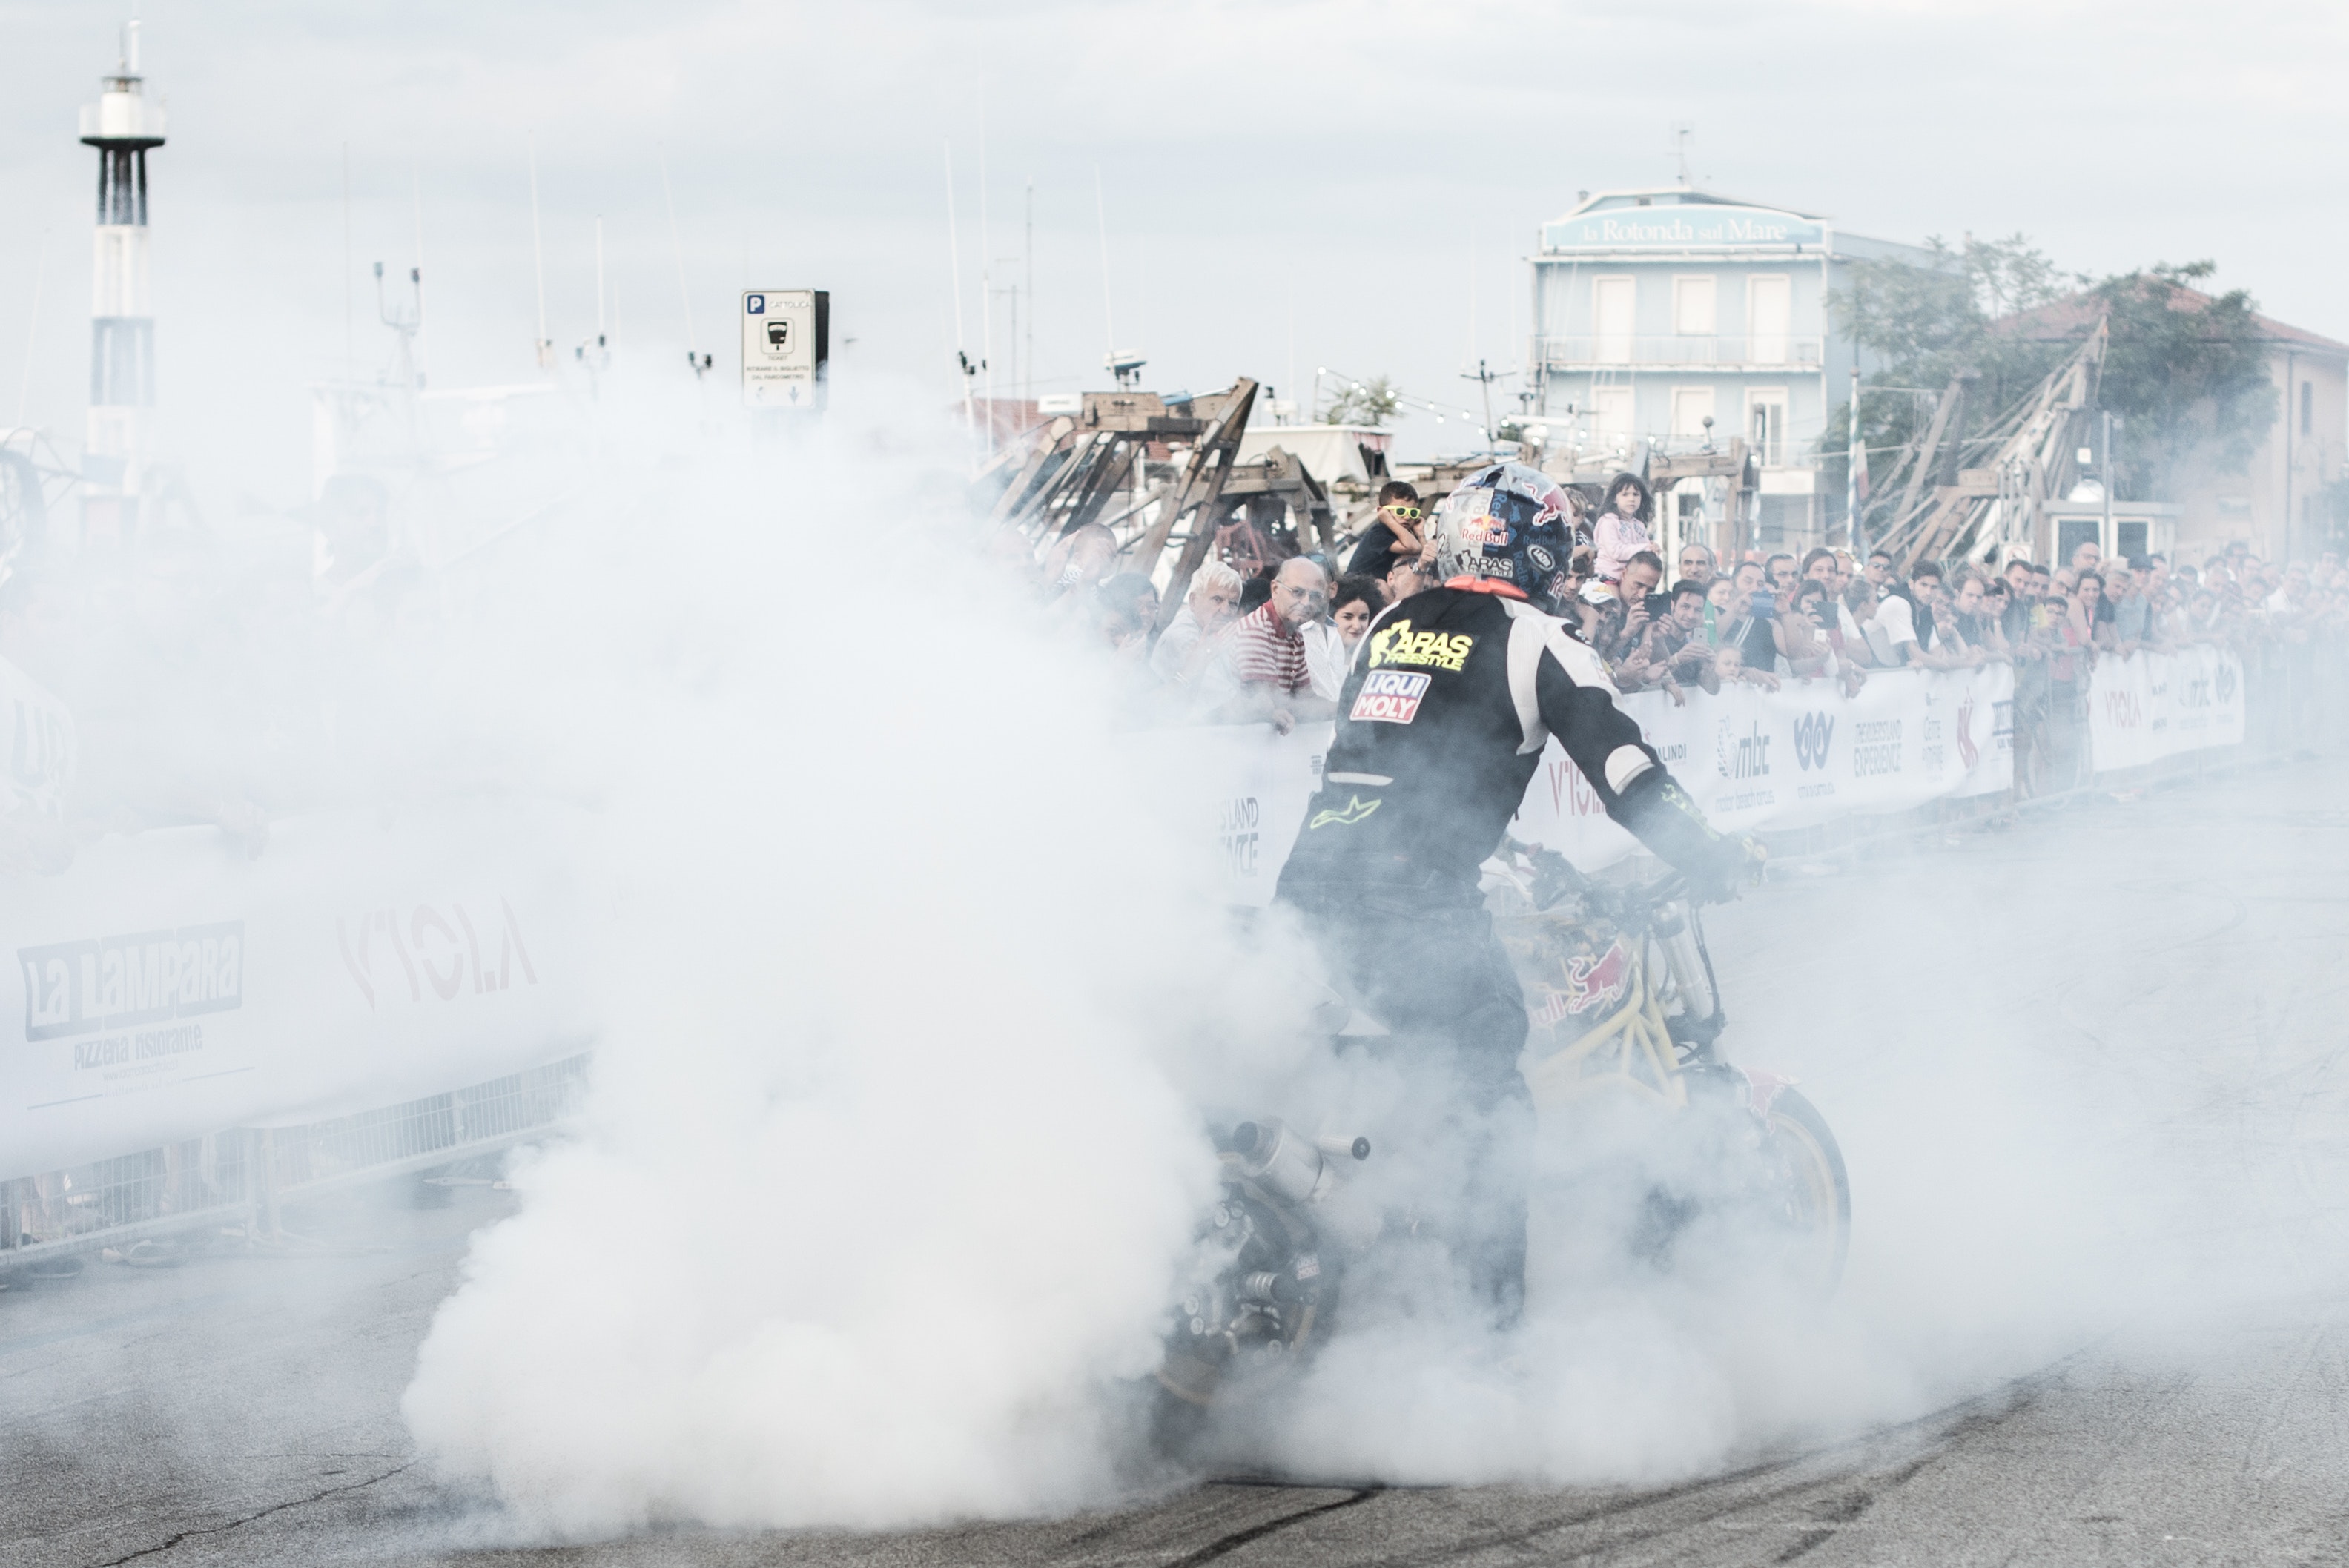
atmospheric phenomenon, smoke, vehicle, stunt performer, automotive tire, dust, stunt, wave